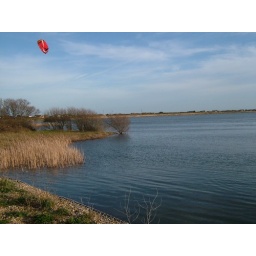
flying over the water